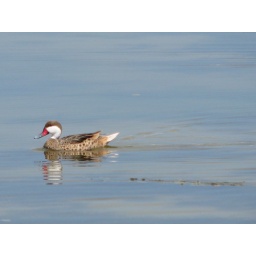
A duck swimming in McKinnons Pond, Antigua. Notice the reflection on the rather still surface of the pond.